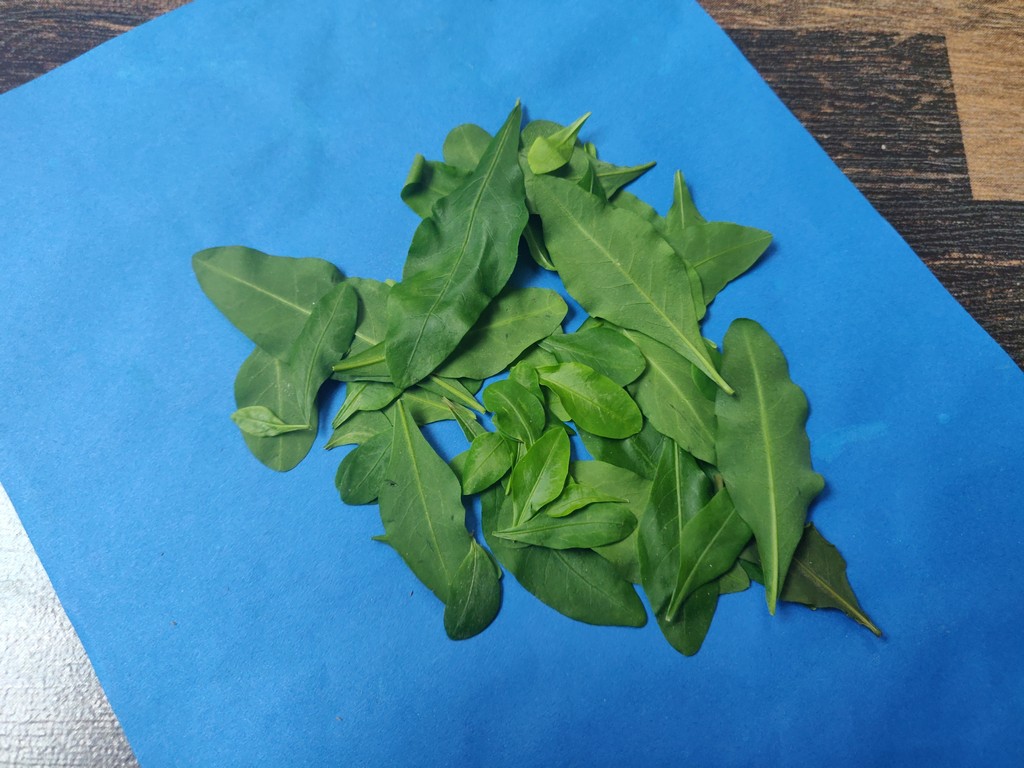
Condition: Healthy
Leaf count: multiple
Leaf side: unknown